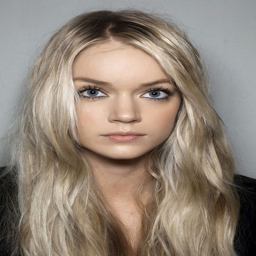
i much prefer cool ashy tones on blonde hair , as opposed to golden sort of tones , which can look too brassy if it 's not done properly .